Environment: real
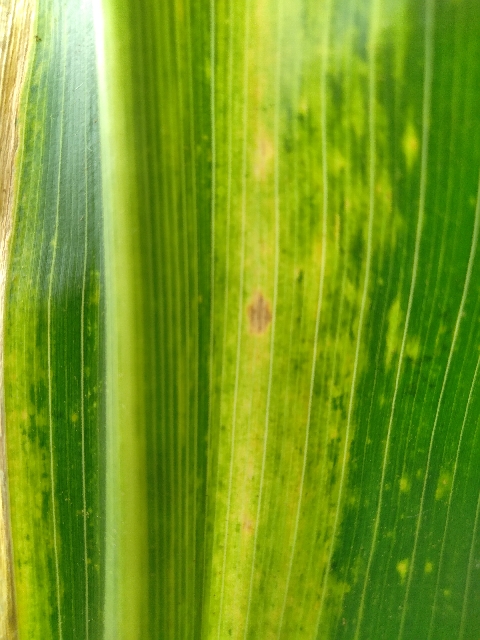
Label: lethal_necrosis